Carl Georg Oscar Drude

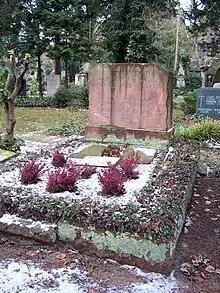
Gravesite of Drude at Johannisfriedhof in Dresden.

He is known best for his research in the field of plant geography, that included mapping of the world's different floristic zones. With Adolf Engler (1844-1930), he was co-editor of "Die Vegetation der Erde" (1896-1928).